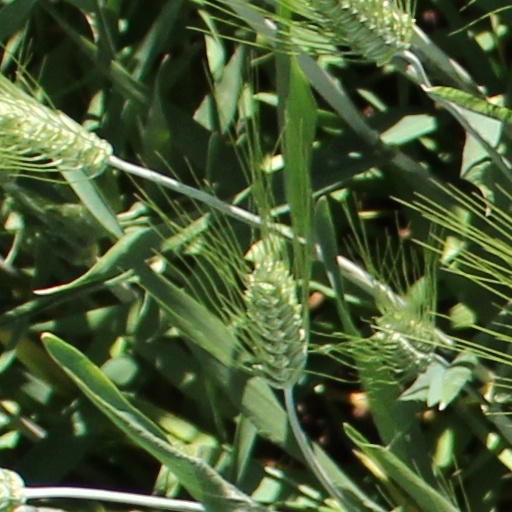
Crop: wheat